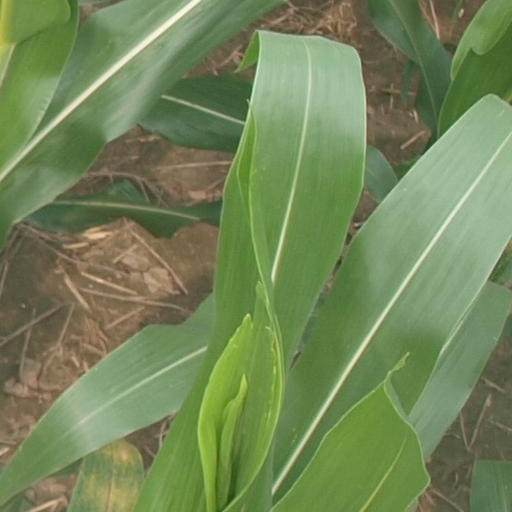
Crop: maize; corn